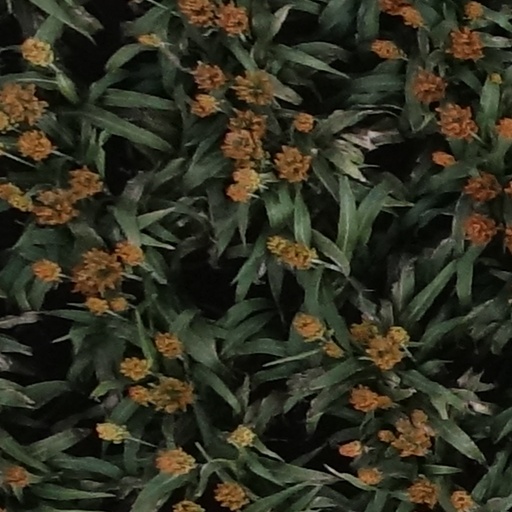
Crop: sorghum